Ford Administration Building

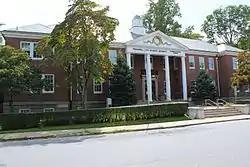
The Ford Administration Building, currently the headquarters of the Peekskill City School District Administration.

The Ford Administration Building is a historic school in Peekskill, New York. It was built in 1925 and is a two-story, I-shaped, red brick building in the Colonial Revival style. It features a central portico with four Doric order columns. The slate covered hipped roof is topped by a cupola. It houses the 500-seat Ford Auditorium. It was built for the Peekskill Military Academy (1833–1968) and is the last significant structure remaining from the academy.